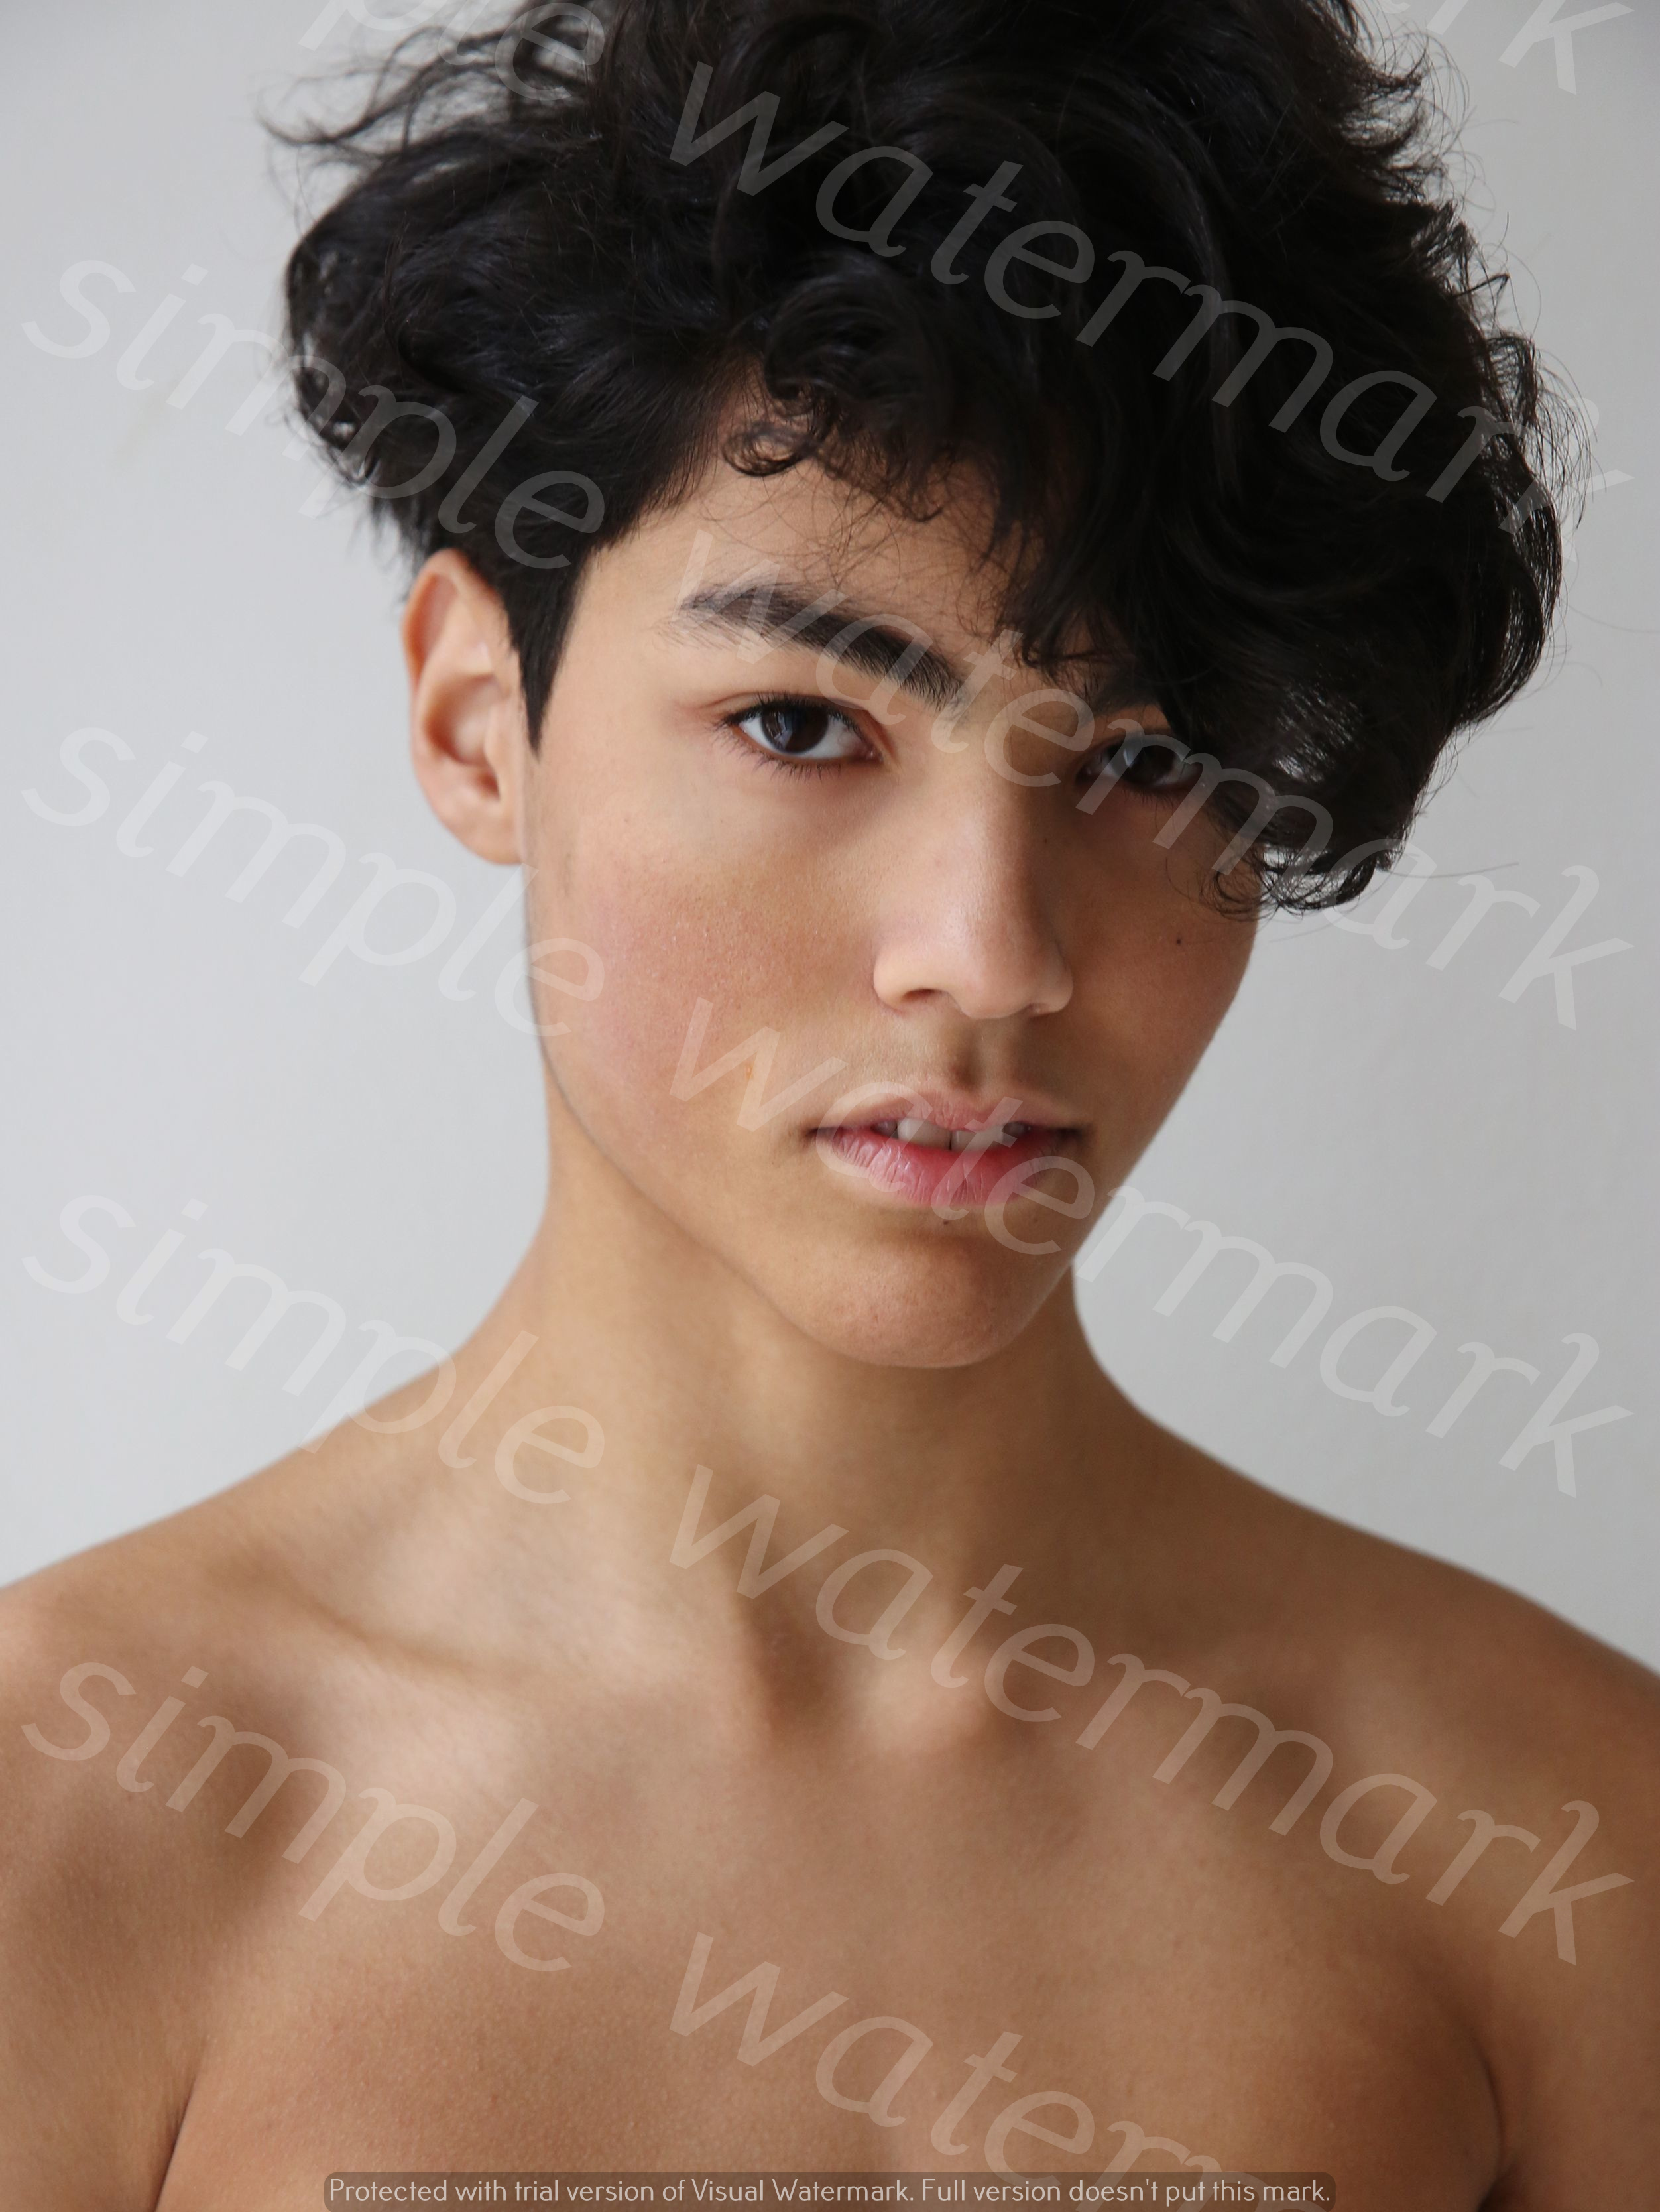
Label: Watermark